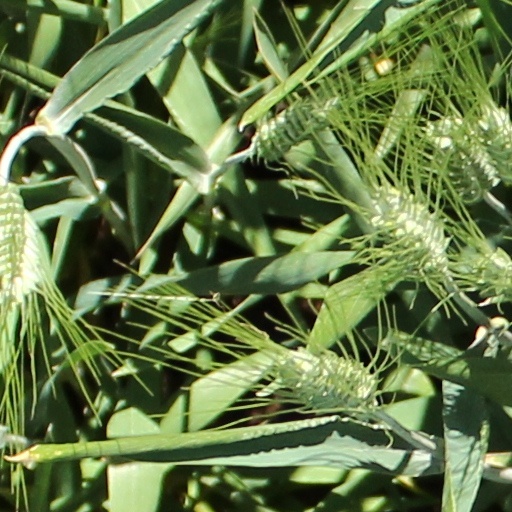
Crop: wheat